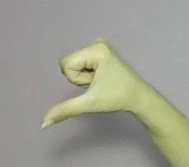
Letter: waw